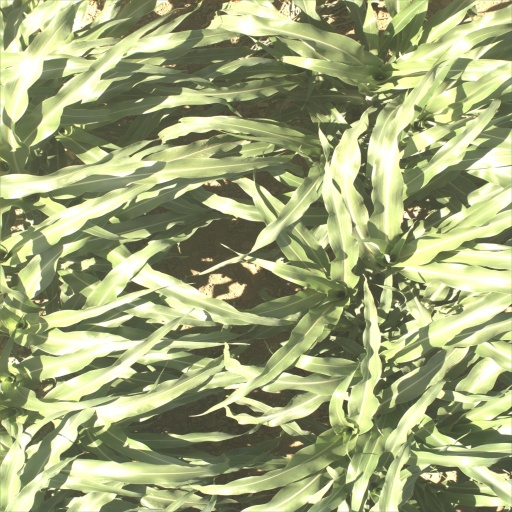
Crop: sorghum